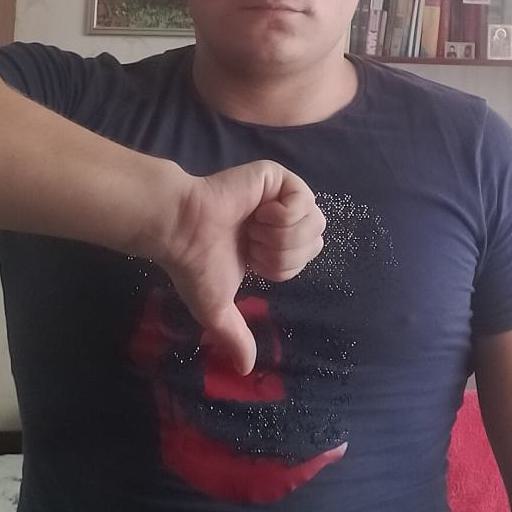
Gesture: dislike